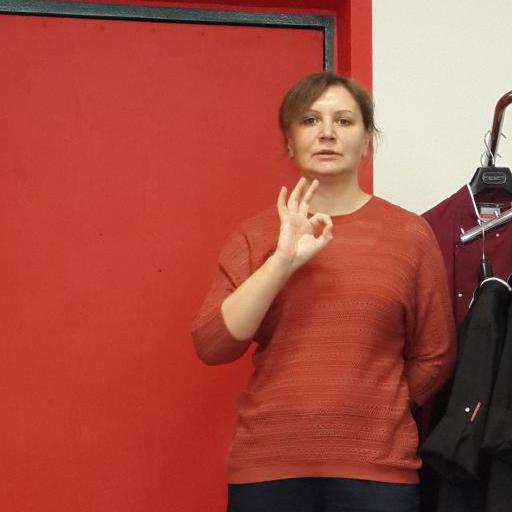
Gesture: ok